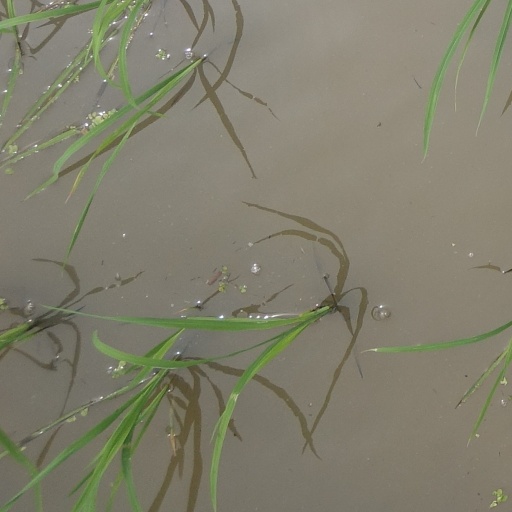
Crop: rice